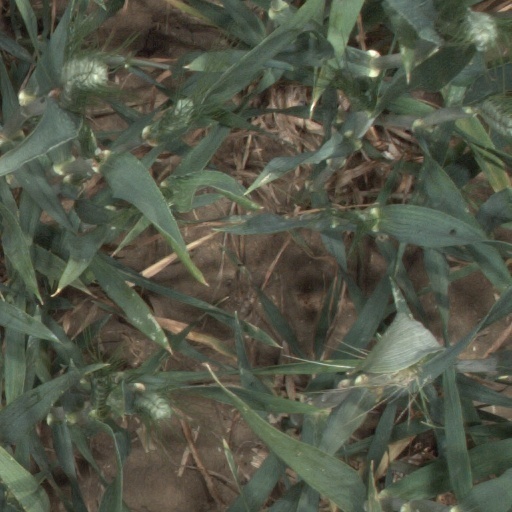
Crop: wheat